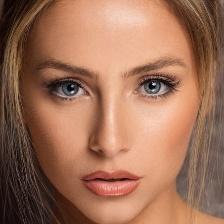
Label: faces